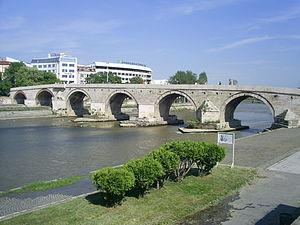
La culture de la Macédoine du Nord, pays d'Europe du Sud-Est, désigne d'abord les pratiques culturelles observables de ses habitants.